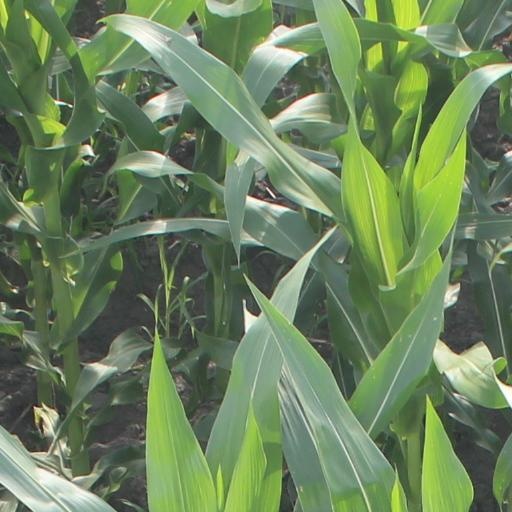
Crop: maize; corn